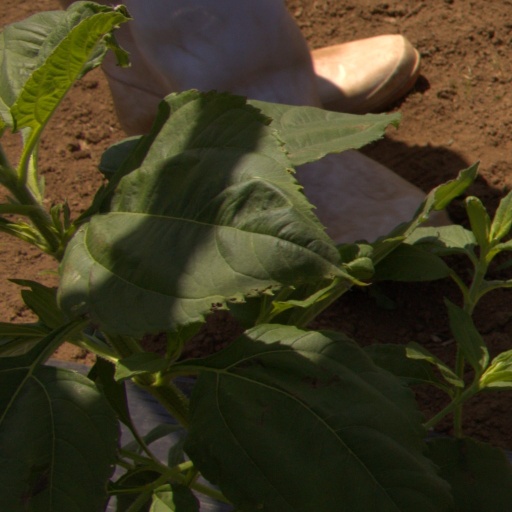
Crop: Jerusalem artichoke